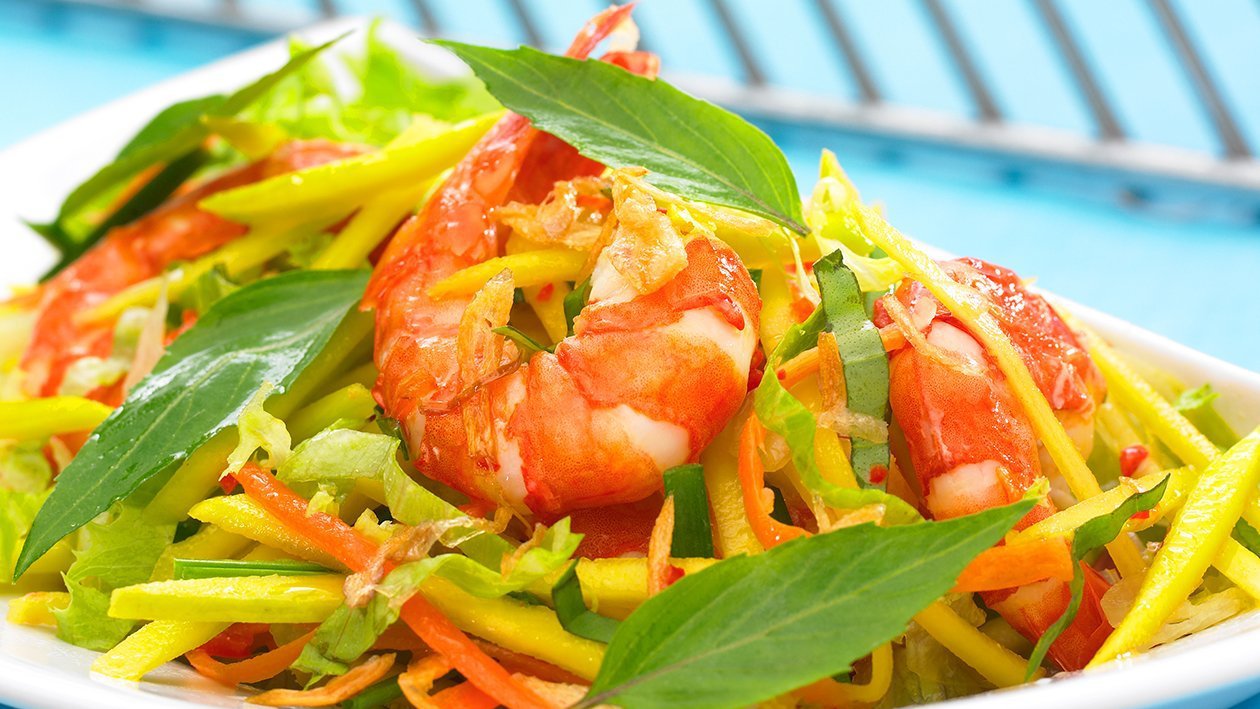
Label: Mango